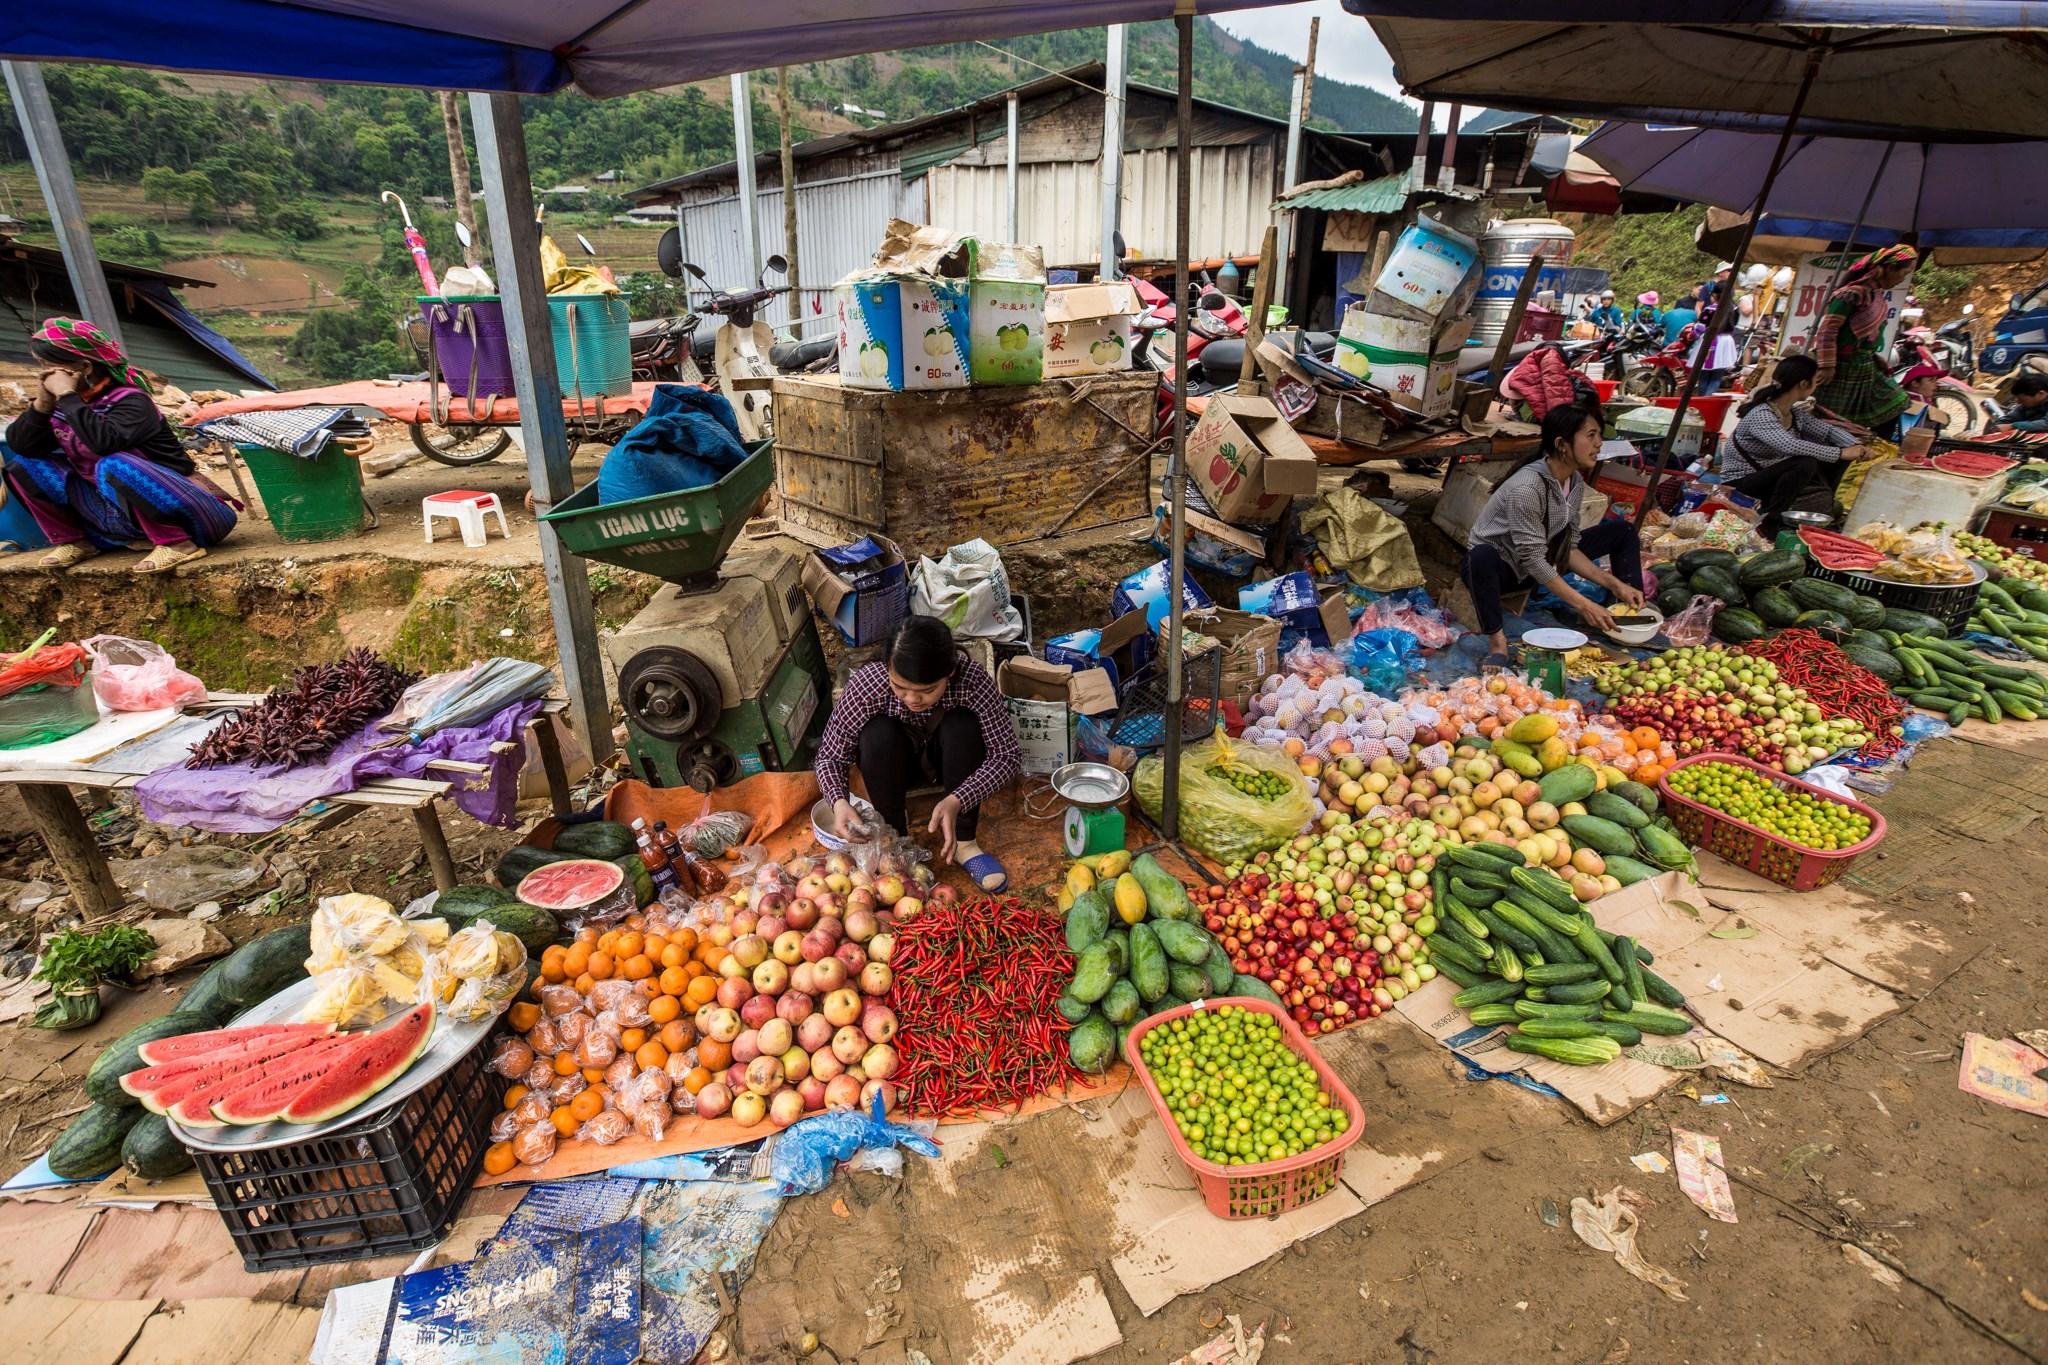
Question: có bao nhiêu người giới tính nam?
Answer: không có ai cả